Lesotho–South Africa border

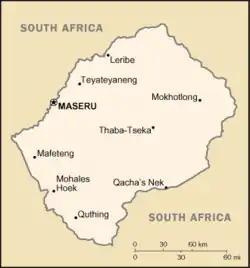
Lesotho is surrounded by South African territory

The border between Lesotho and South Africa is long and forms a complete loop, as Lesotho is an enclave entirely surrounded by South Africa. The border follows the Caledon River, the drainage divide of the Drakensberg mountains, the Orange River, the Makhaleng River, and a series of hills joining the Makhaleng back to the Caledon.